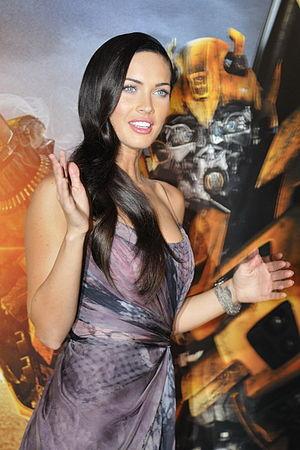
Megan Fox et Shia Labeouf au Georges V à Paris, pour la promo du film Transformers 2